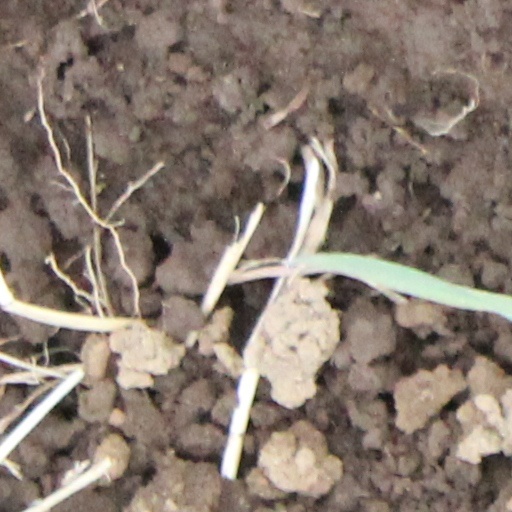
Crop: wheat